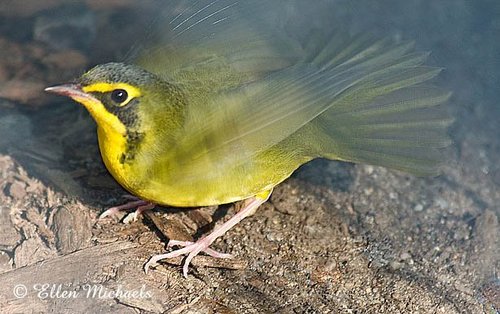
this bird is almost all yellow, with a dark brown superciliary and crown, with brown and white primaries and secondaries.
the bird has a bright yellow abdomen, breast and throat but a dark grey crown.
a small sized bird that has a yellow belly and black markings on the head and face
this little bird has a yellow belly and breast with a gray crown and short pointy bill.
this bird has a bright yellow belly and throat, yellow eyebrow and cream tarsus and feet.
a small colorful bird, with a green back, a yellow belly and eyebrows, with a pointed black bill.
this small bird has a bright yellow breast, belly, and supercilliary with a green crown and rest of body and tail.
this bird has wings that are yellow and has a black crown
this bird is yellow and gray in color, with a pointed beak.
this bird has wings that are gray and has a yellow belly
Species: Kentucky Warbler